Glam rock

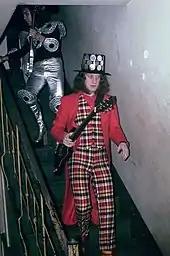
Noddy Holder (right) and Dave Hill (left) of Slade, near the height of their fame in 1973, showing some of the more extreme glam rock fashions

From late 1971, already a minor star, David Bowie developed his Ziggy Stardust persona, incorporating elements of professional makeup, mime and performance into his act. Bowie, in a 1972 interview in which he noted that other artists described as glam rock were doing different work, said "I think glam rock is a lovely way to categorize me and it's even nicer to be one of the leaders of it". Bolan and Bowie were soon followed in the style by acts including Roxy Music, Sweet, Slade, Mott the Hoople, Mud and Alvin Stardust. The popularity of glam rock in the UK was such that three glam rock bands had major UK Christmas hit singles; "Merry Xmas Everybody" by Slade, "I Wish It Could Be Christmas Everyday" by Wizzard and "Lonely This Christmas" by Mud, all of which have remained hugely popular. Glam was not only a highly successful trend in UK popular music, it became dominant in other aspects of British popular culture during the 1970s.